Birch bark tar

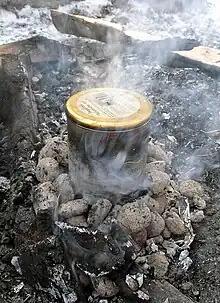
Modern way of producing birch bark tar in a single pot: the birch bark is heated under airtight conditions; the final product consists of tar and the ashes of the bark.

Birch bark tar use as an adhesive began in the Middle Paleolithic. Neanderthals produced tar through dry distillation of birch bark as early as 200,000 years ago. A 2019 study demonstrated that birch bark tar production can be a simpler, more discoverable process by directly burning birch bark under overhanging stone surfaces in open-air conditions. However, at Königsaue (Germany), Neanderthals did not make tar with this method but rather employed a technically more demanding underground production method. A find from the Dutch North Sea and two tools from the Italian site Campitello show that Neanderthals used birch bark tar as a backing on small 'domestic' stone tools.